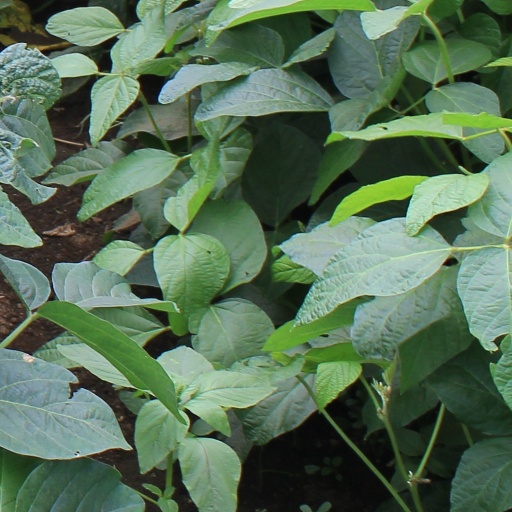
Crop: soybean